Snow White: A Tale of Terror

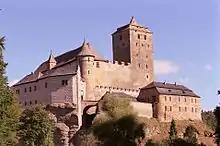
Kost Castle in the Czech Republic served as the exterior of the Hoffmans' residence.

Principal photography on "Snow White: A Tale of Terror" began on October 2, 1995, taking place at Barrandov Studios in Prague, as well as on locations and castles throughout the Czech Republic, including Kost, Dobřichovice, Pernštejn, and Valdek. Stromovka Park was used as the Black Forest. Shooting was reportedly continuing in May 1996. The film was completed in 1996.